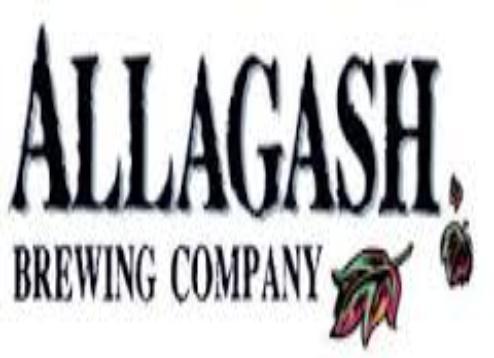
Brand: Allagash
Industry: Food